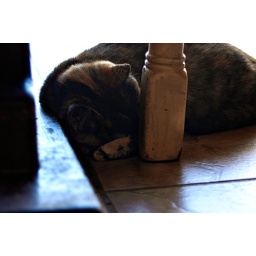
158/365. She not only likes to cover her face when sleeping, but occasionally likes to butt up against the chair leg!